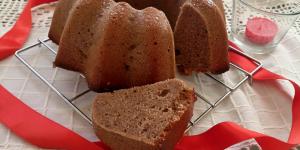
bizcocho de polvorones o mantecados que sobran